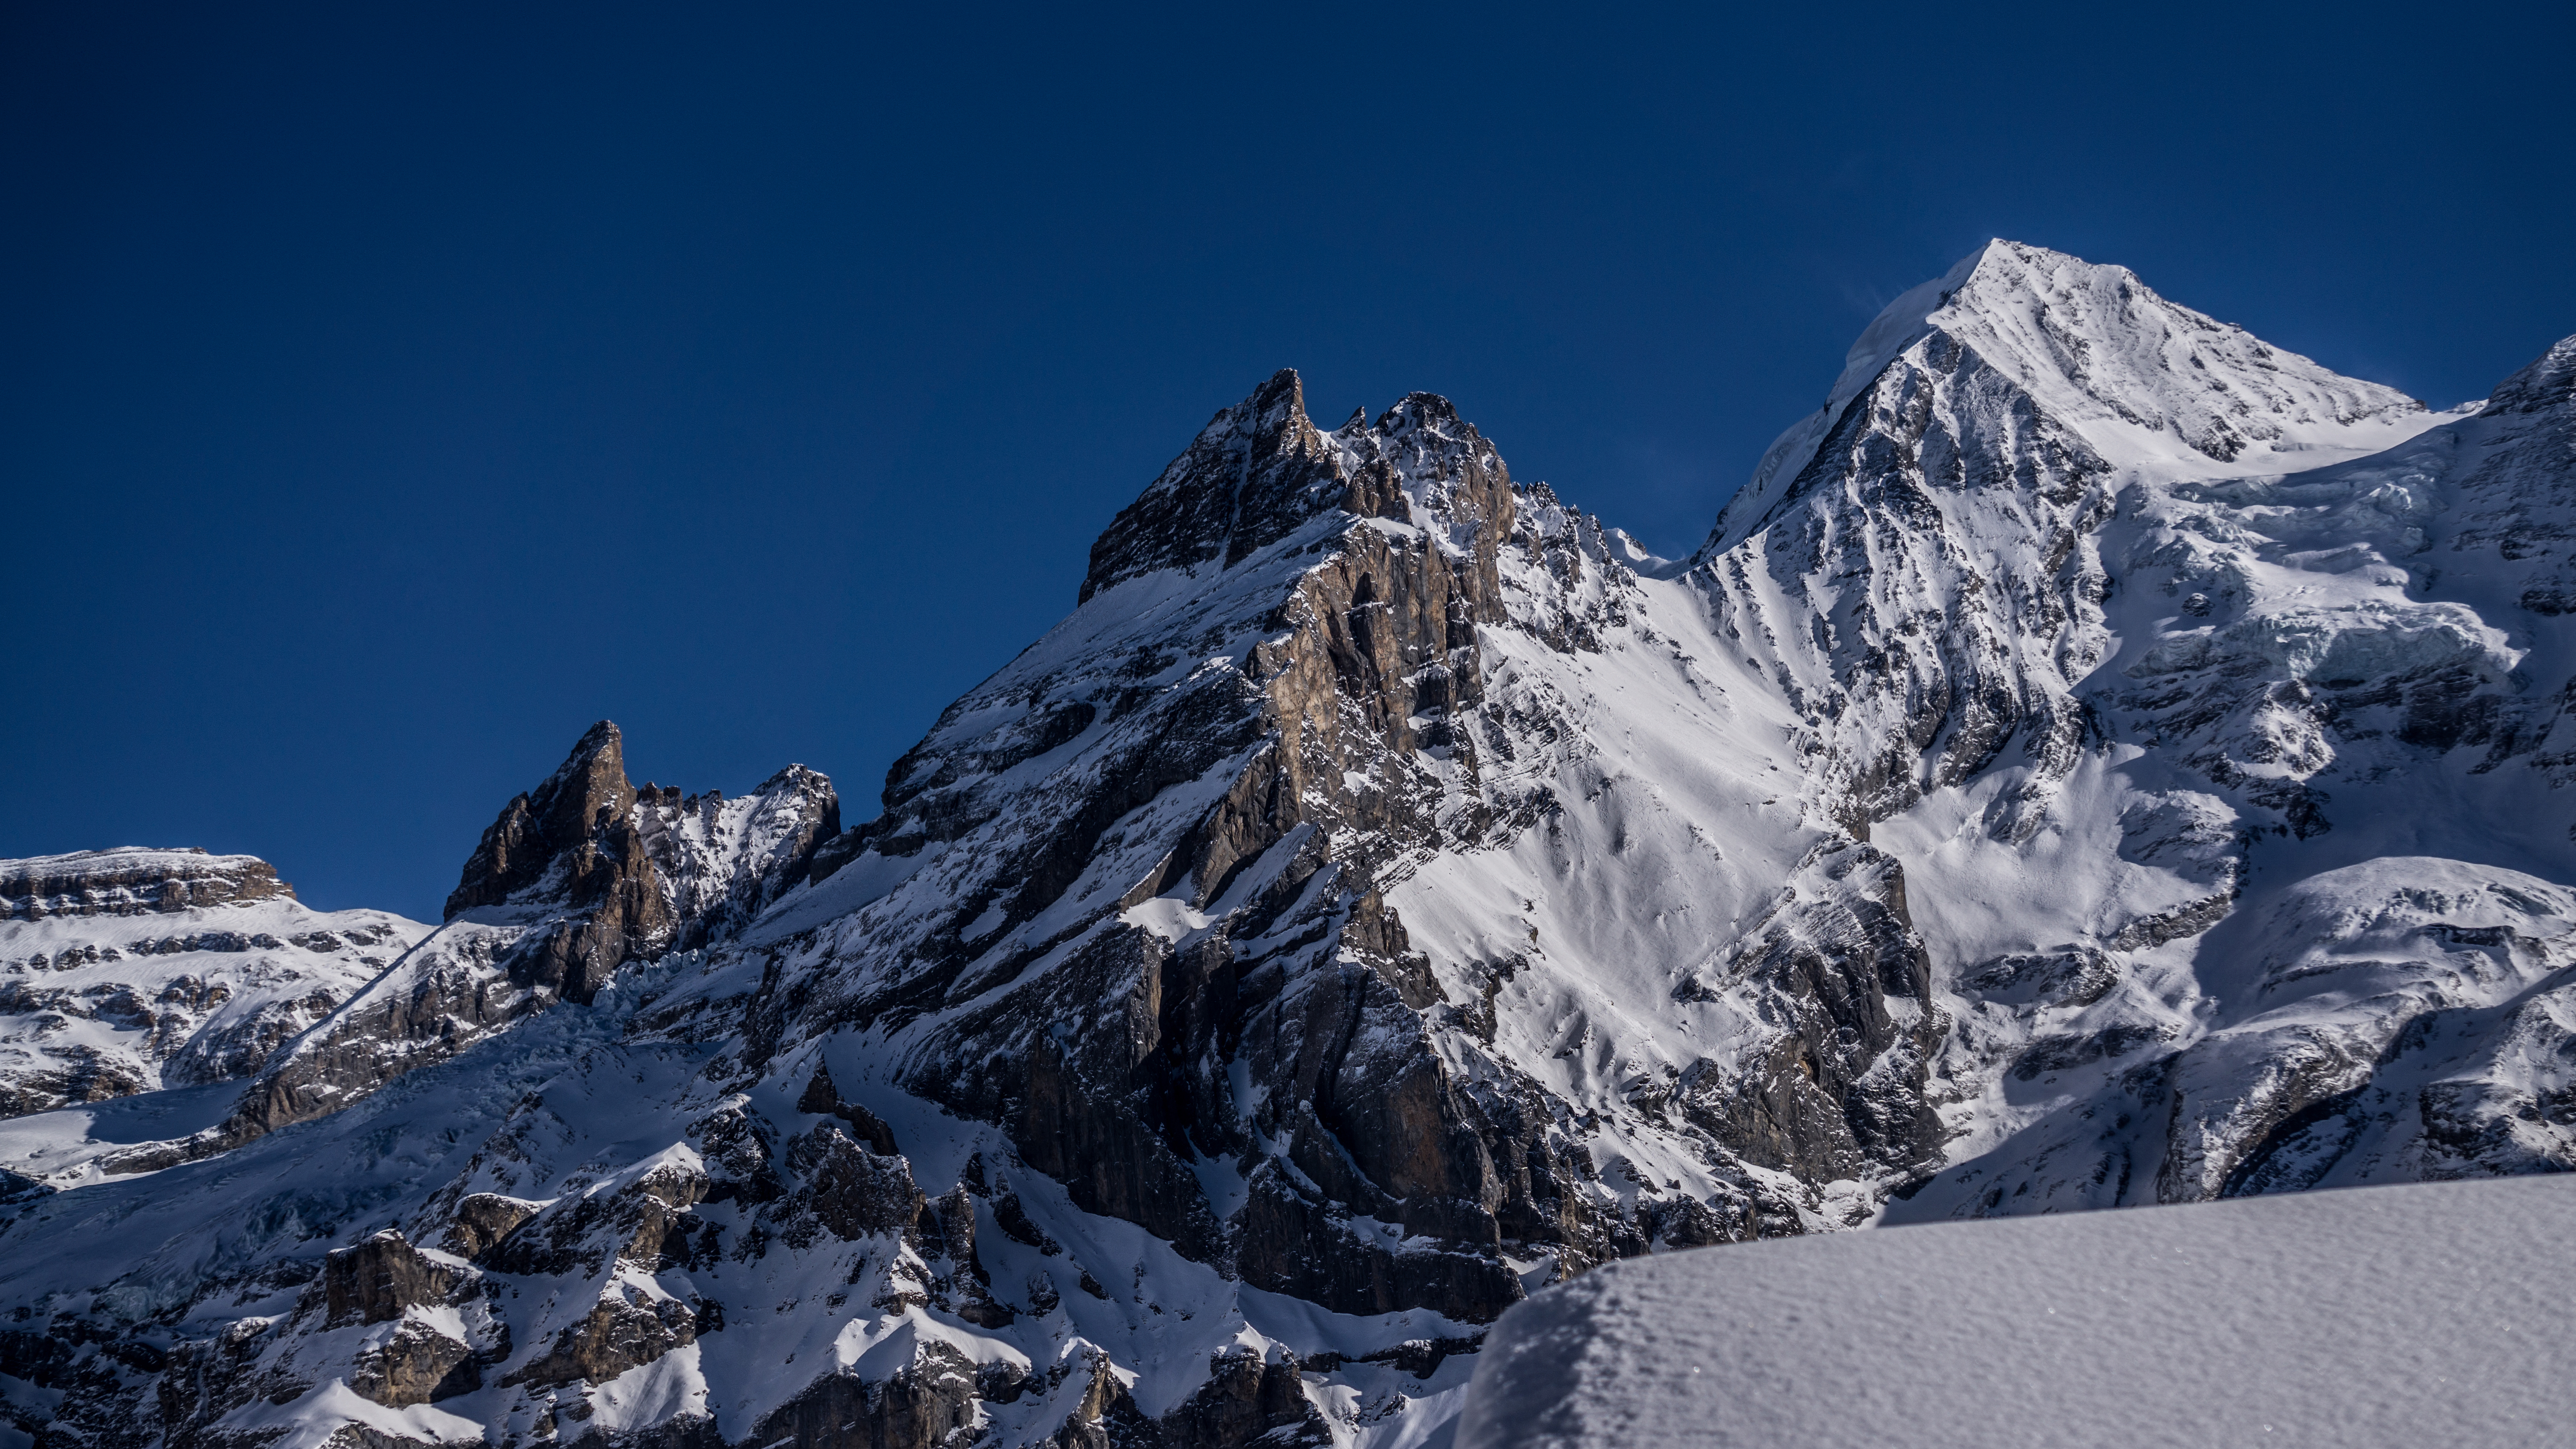
mountainous landforms, mountain, mountain range, snow, landform, geographical feature, winter, weather, geological phenomenon, alps, season, ridge, mountaineering, summit, cirque, ski mountaineering, piste, winter sport, ski touring, mountain pass